Tucker Carlson Tonight

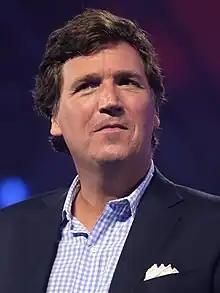
Tucker Carlson, the eponymous host of "Tucker Carlson Tonight"

Carlson dedicates the opening segment of "Tucker Carlson Tonight" to topical culture issues and economic populism. Opening segments have focused on a debunked story that Nashville mayor John Cooper concealed COVID-19 case numbers and an April 2017 poll showing a larger margin of victory for Donald Trump against Hillary Clinton while mocking the 2017 Women's March in January. During his visit to Budapest, Hungary in August 2021, Carlson opened "Tucker Carlson Tonight" by supporting the premiership of Hungarian prime minister Viktor Orbán. Carlson's final opening segment combined the Great Replacement conspiracy theory with—among other things—FICO scores, home appraisals, the United States Department of Housing and Urban Development, vice president Kamala Harris, and marijuana legalization, of a backdrop over the failures of a cult; the Great Replacement was also referenced in an April 2021 taping of the show. The length of these opening segments has steadily increased since 2019.